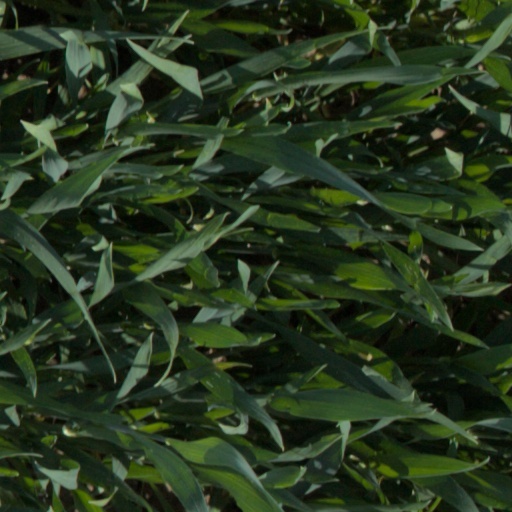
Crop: wheat